Reymerston Hall

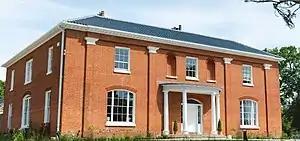
Reymerston Hall in 2021

Reymerston Hall is a listed Georgian house in Norfolk, England. It is a Georgian building listed as Grade II on the English Heritage Register. It was built in the 1700s by a wealthy landowning family.